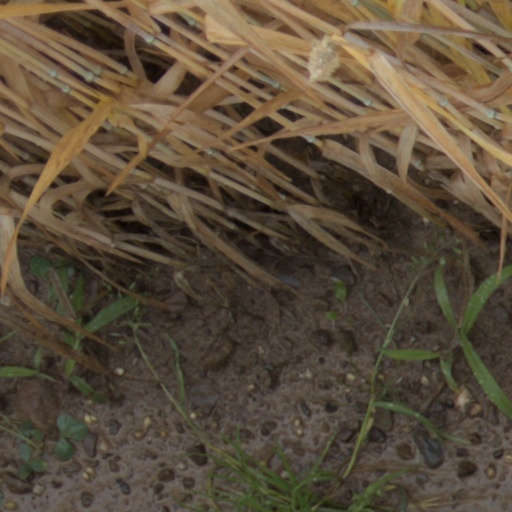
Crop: wheat